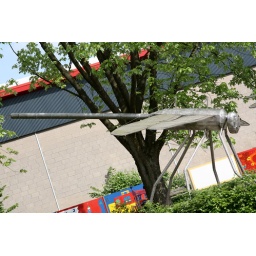
Met vleugels van Toermalijn door Bert Otter in opdracht van de Gemeente Enschede, Stadsdeel Noord (21 mei 2003)